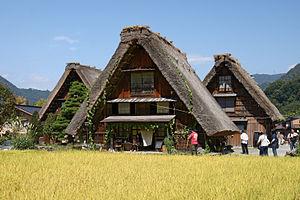
Le toit de chaume est un mode de couverture, constitué de paille de blé, de paille de seigle, de tiges de roseaux mais aussi de genêts et de bruyères.